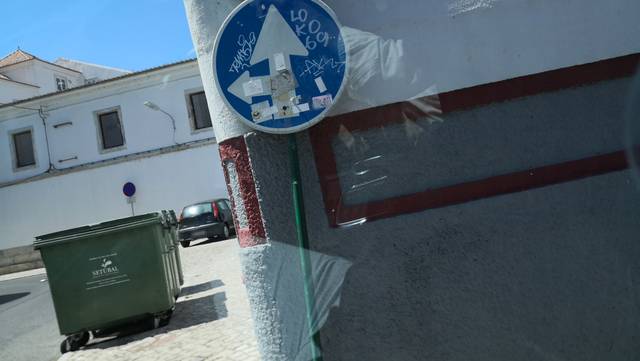
Region: Portugal
Coordinates: 38.524, -8.886